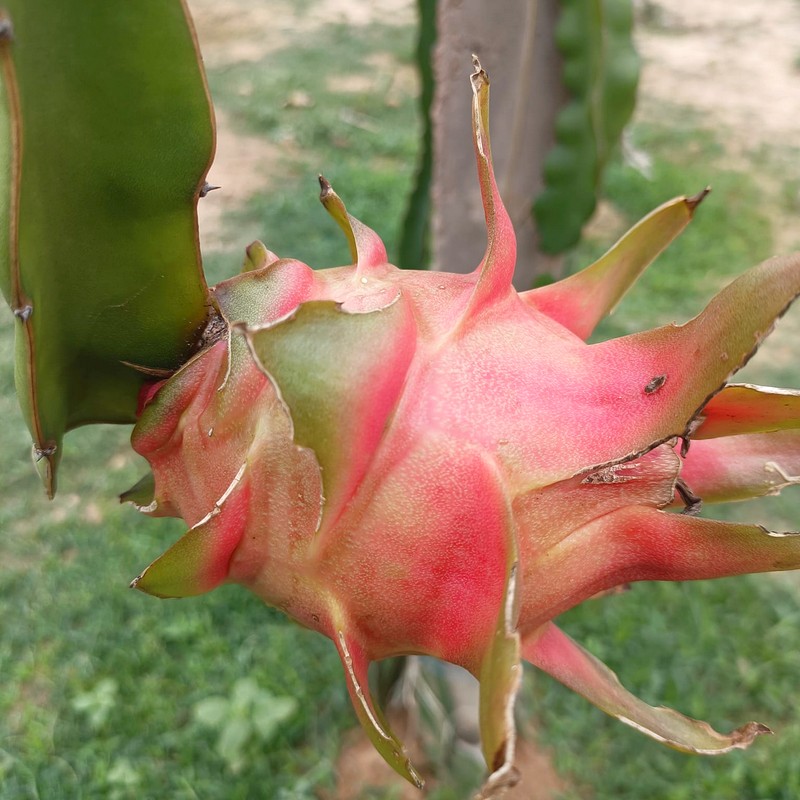
Label: Fresh Dragon Fruit